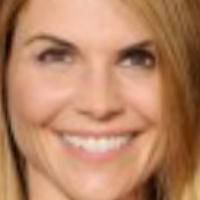
Age group: age 41-55